Henry Wood

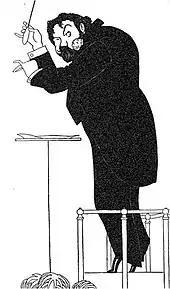
Wood caricatured in 1922

The 1912 and 1913 Prom seasons are singled out by Cox as among the finest of this part of Wood's career. Among those conducting their own works or hearing Wood conduct them were Strauss, Debussy, Reger, Scriabin, and Rachmaninoff. Schoenberg's "Five Pieces for Orchestra" also received its first performance (the composer not being present); during rehearsals, Wood urged his players, "Stick to it, gentlemen! This is nothing to what you'll have to play in 25 years' time". The critic Ernest Newman wrote after the performance: "It is not often that an English audience hisses the music it does not like, but a good third of the people at Queen's Hall last Tuesday permitted themselves that luxury after the performance of the five orchestral pieces of Schoenberg. Another third of the audience was only not hissing because it was laughing, and the remaining third seemed too puzzled either to laugh or to hiss; so that on the whole it does not look as if Schoenberg has so far made many friends in London." However, when Wood invited Schoenberg himself to conduct the work's second British performance, on 17 January 1914, the composer was so delighted with the result, more appreciatively received than had been the premiere, that he congratulated Wood and the orchestra warmly: "I must say it was the first time since Gustav Mahler that I heard such music played again as a musician of culture demands."